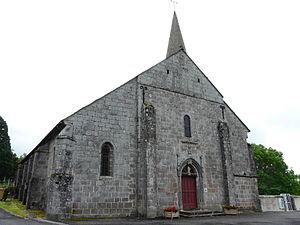
La façade ouest de l'église Saint-Pardoux, La Tour-d'Auvergne, Puy-de-Dôme, France.
Cet article recense les monuments historiques français classés en 1918.
Cet article recense une partie des monuments historiques du Puy-de-Dôme, en France.
La Tour-d'Auvergne est une commune française, située dans le département du Puy-de-Dôme en région Auvergne-Rhône-Alpes.